Gerard Reve

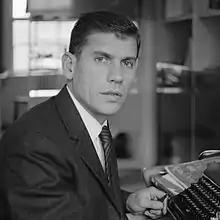
Reve in 1963

He often insisted that homosexuality was merely a motif (providing idiom – as Roman Catholicism based phrases would differ from e.g. Buddhist wording – and, over time, idiosyncratic Reve-slang) in his work, the deeper theme being the inadequacy of human love (as opposed to divine love). Since the publication of "Op weg naar het einde" (Towards the end) (1963) and "Nader tot U" (Nearer to Thee) (1966), marking his breakthrough to a large audience, he articulated his views on God's creation and human fate, especially in the many collections of letters that he published.